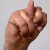
The image shows a hand gesture representing the letter 'N' in Indian Sign Language.